Raising of school leaving age in England and Wales

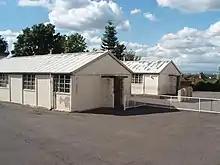
HORSA Huts, constructed to handle the increased student numbers as a result of the leaving age increase

In 1944, Rab Butler introduced the Education Act 1944 which raised the school leaving age to 15. In accordance with contemporary education doctrine, the Tripartite System was also introduced around this time. Because of the effects of World War II the act was not implemented until April 1947. This act also recommended compulsory part-time education for all children until the age of 18, but was dropped to cut spending after World War II.